Horizon problem

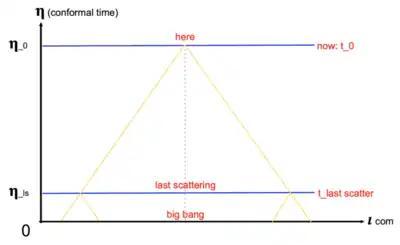
This spacetime diagram shows how the light cones for two light particles spaced some distance apart at the time of last scattering (ls) do not intersect (i.e. they are causally disconnected). The horizontal axis is comoving distance, the vertical axis is conformal time, and the units have the speed of light as 1. For <a href="http%3A//courses.las.illinois.edu/spring2020/astr507/">reference

We would expect any region of the CMB within 2 degrees of angular separation to have been in causal contact, but at any scale larger than 2° there should have been no exchange of information.